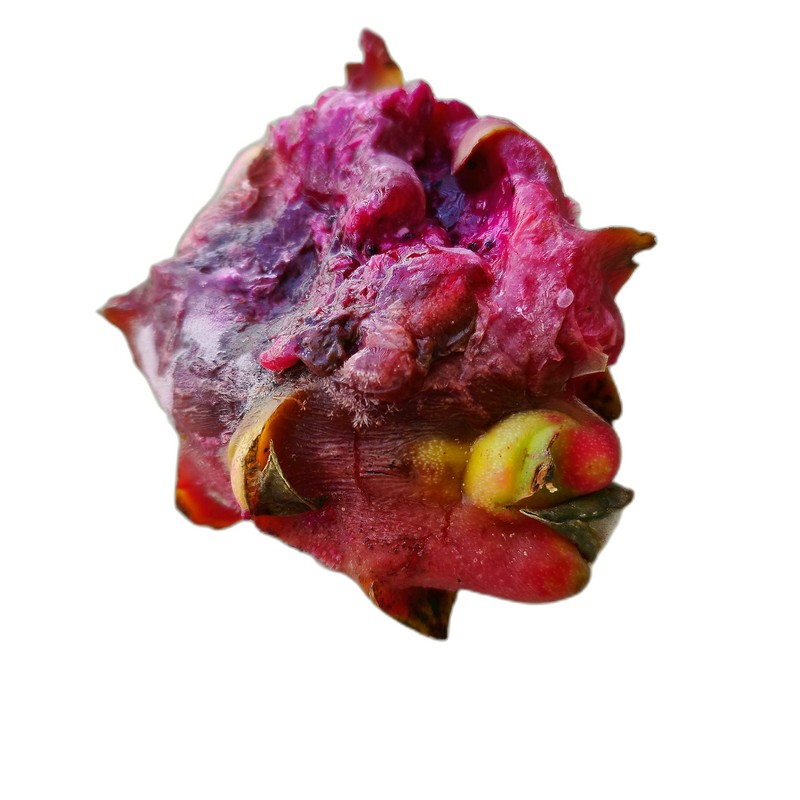
Label: Defect Dragon Fruit